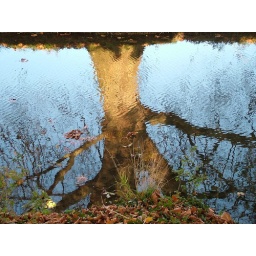
A reflected view of a tree in a stream running alongside the River Thames Walk from Kew Gardens to Richmond